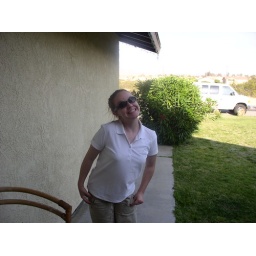
Heres me again in my (oh my!) white polo shirt and kachi pants!. The lesbians love me! :)